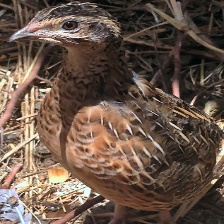
Species: HARLEQUIN QUAIL
Scientific name: COTURNIX DELEGORGUEI
ImageNet parent category: quail